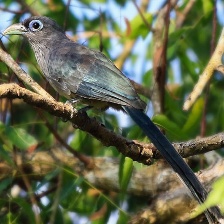
Species: BLUE MALKOHA
Scientific name: CEUTHMOCHARES AEREUS